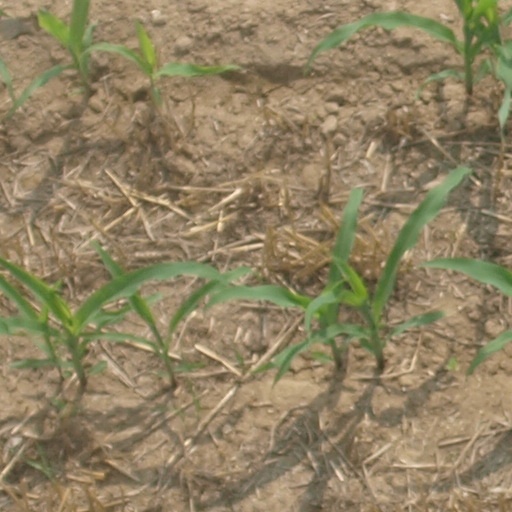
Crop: maize; corn